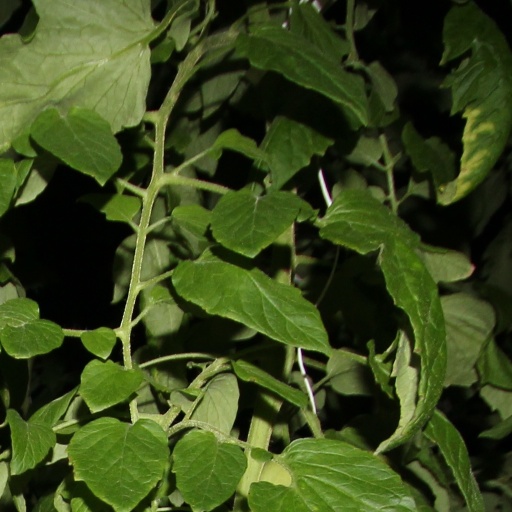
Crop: tomato